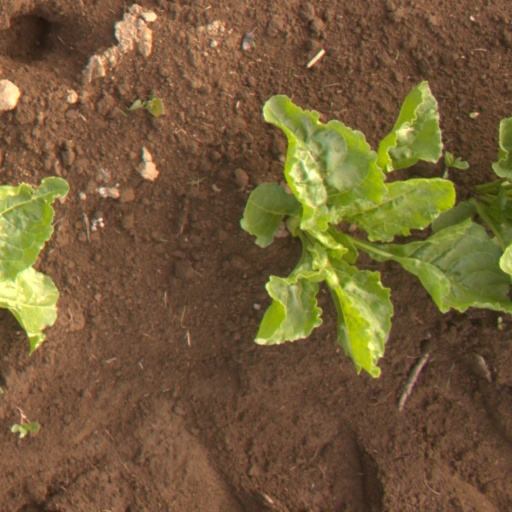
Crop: sugar beet